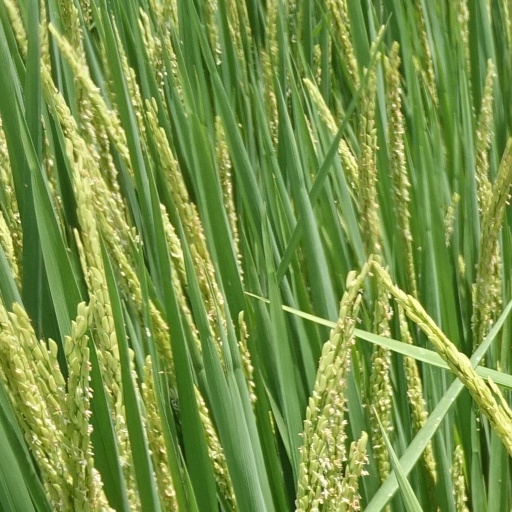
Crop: rice